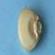
Maize quality: Good